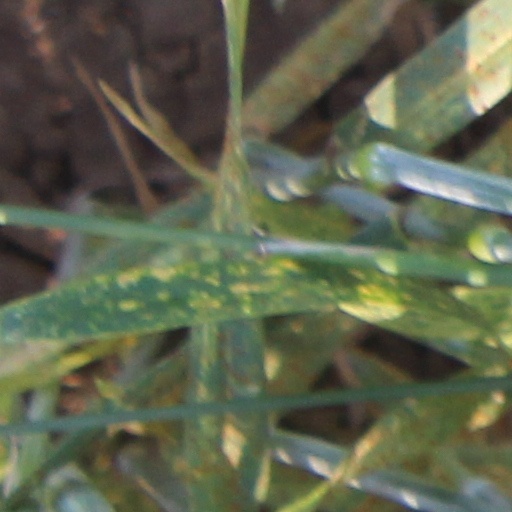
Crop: wheat